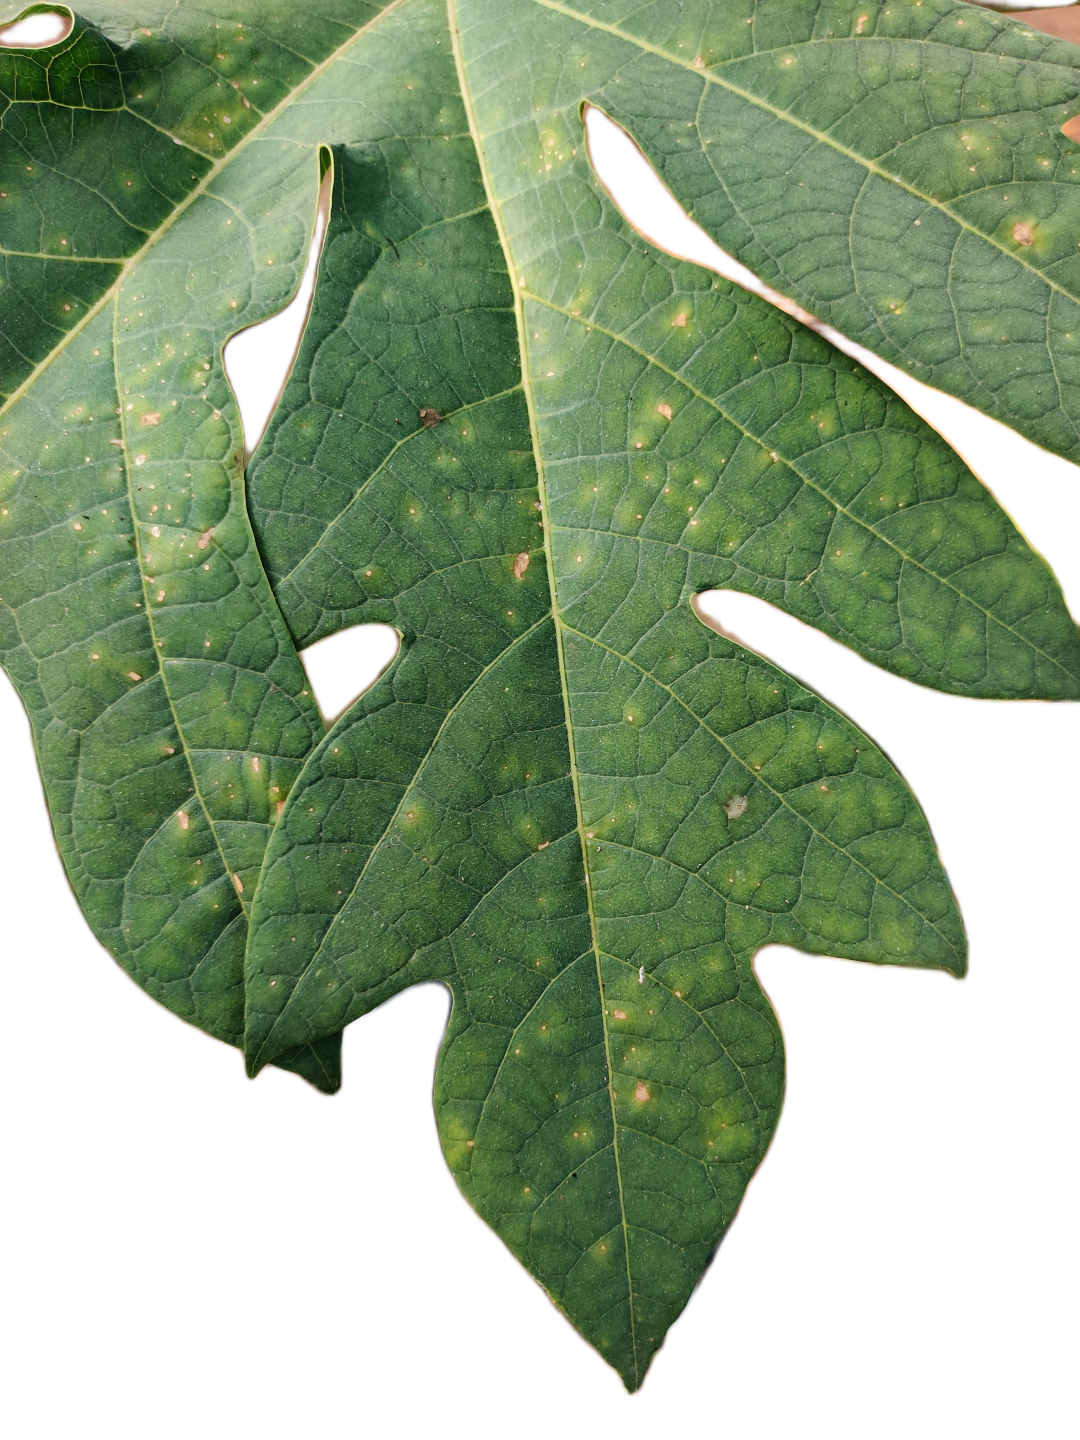
Crop: Papaya
Label: Carica_Insect_Hole